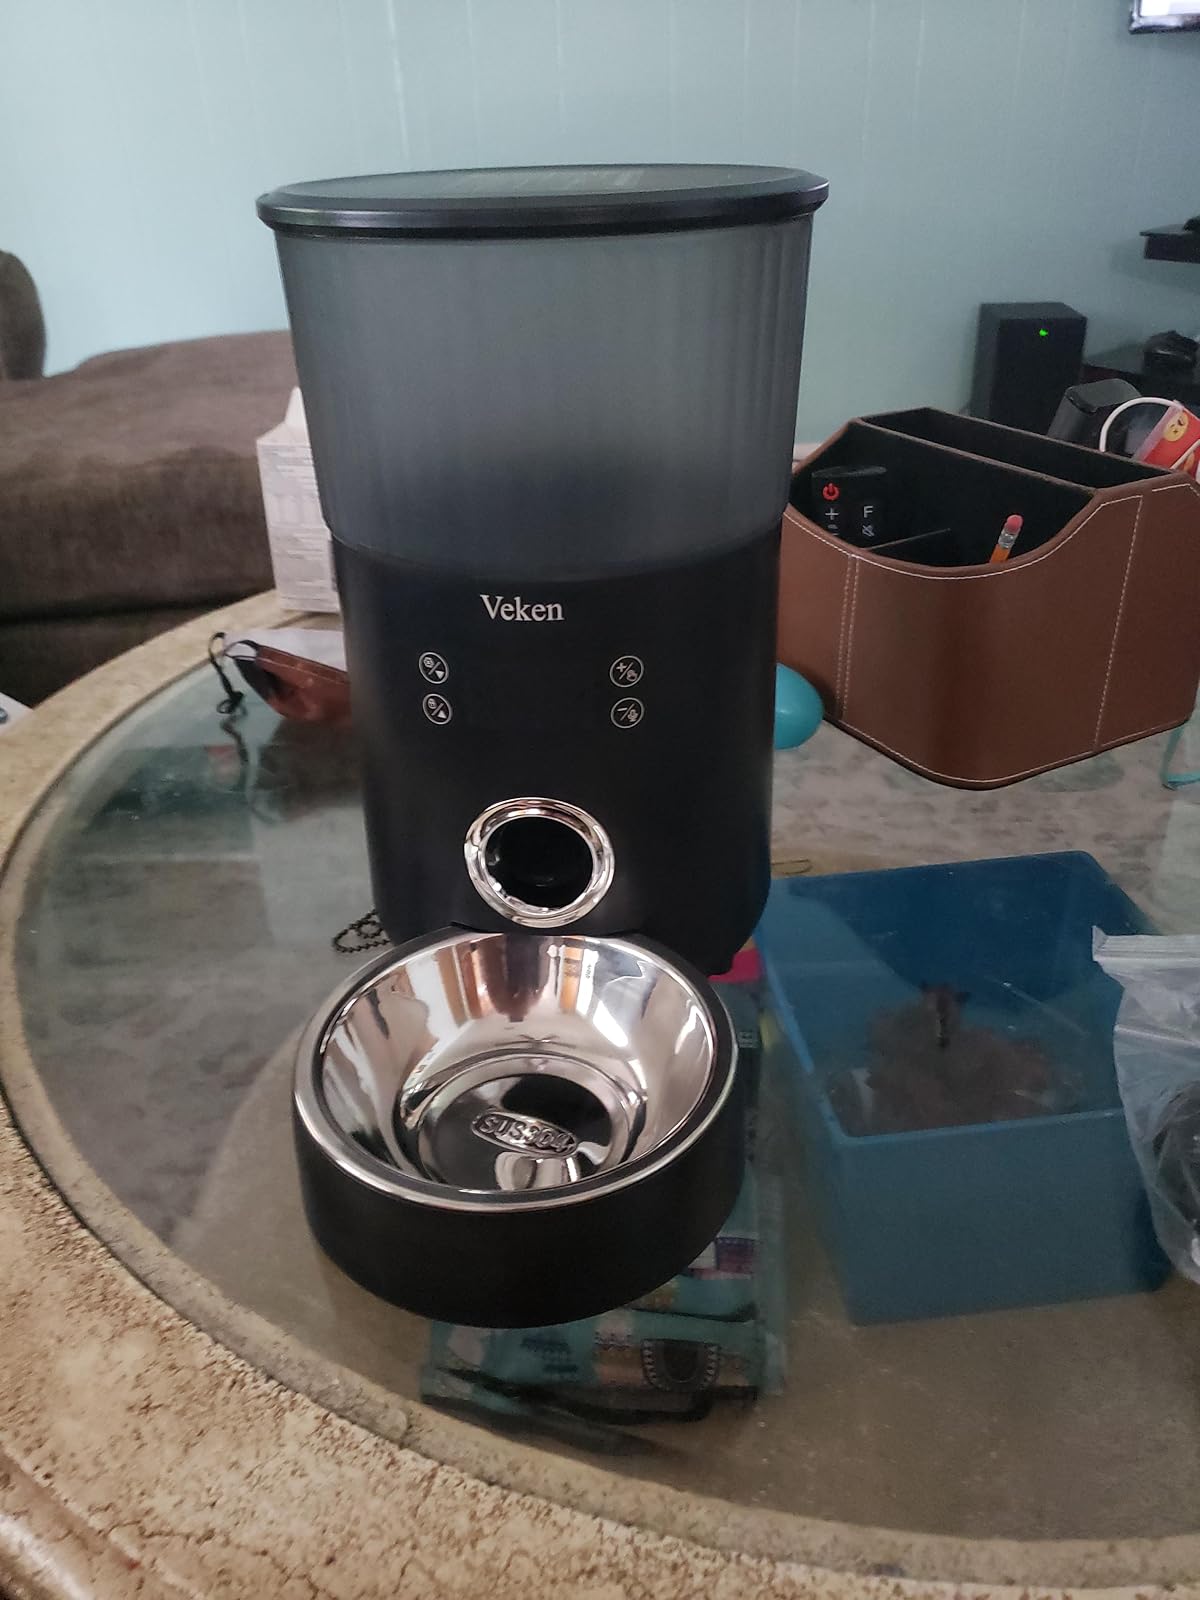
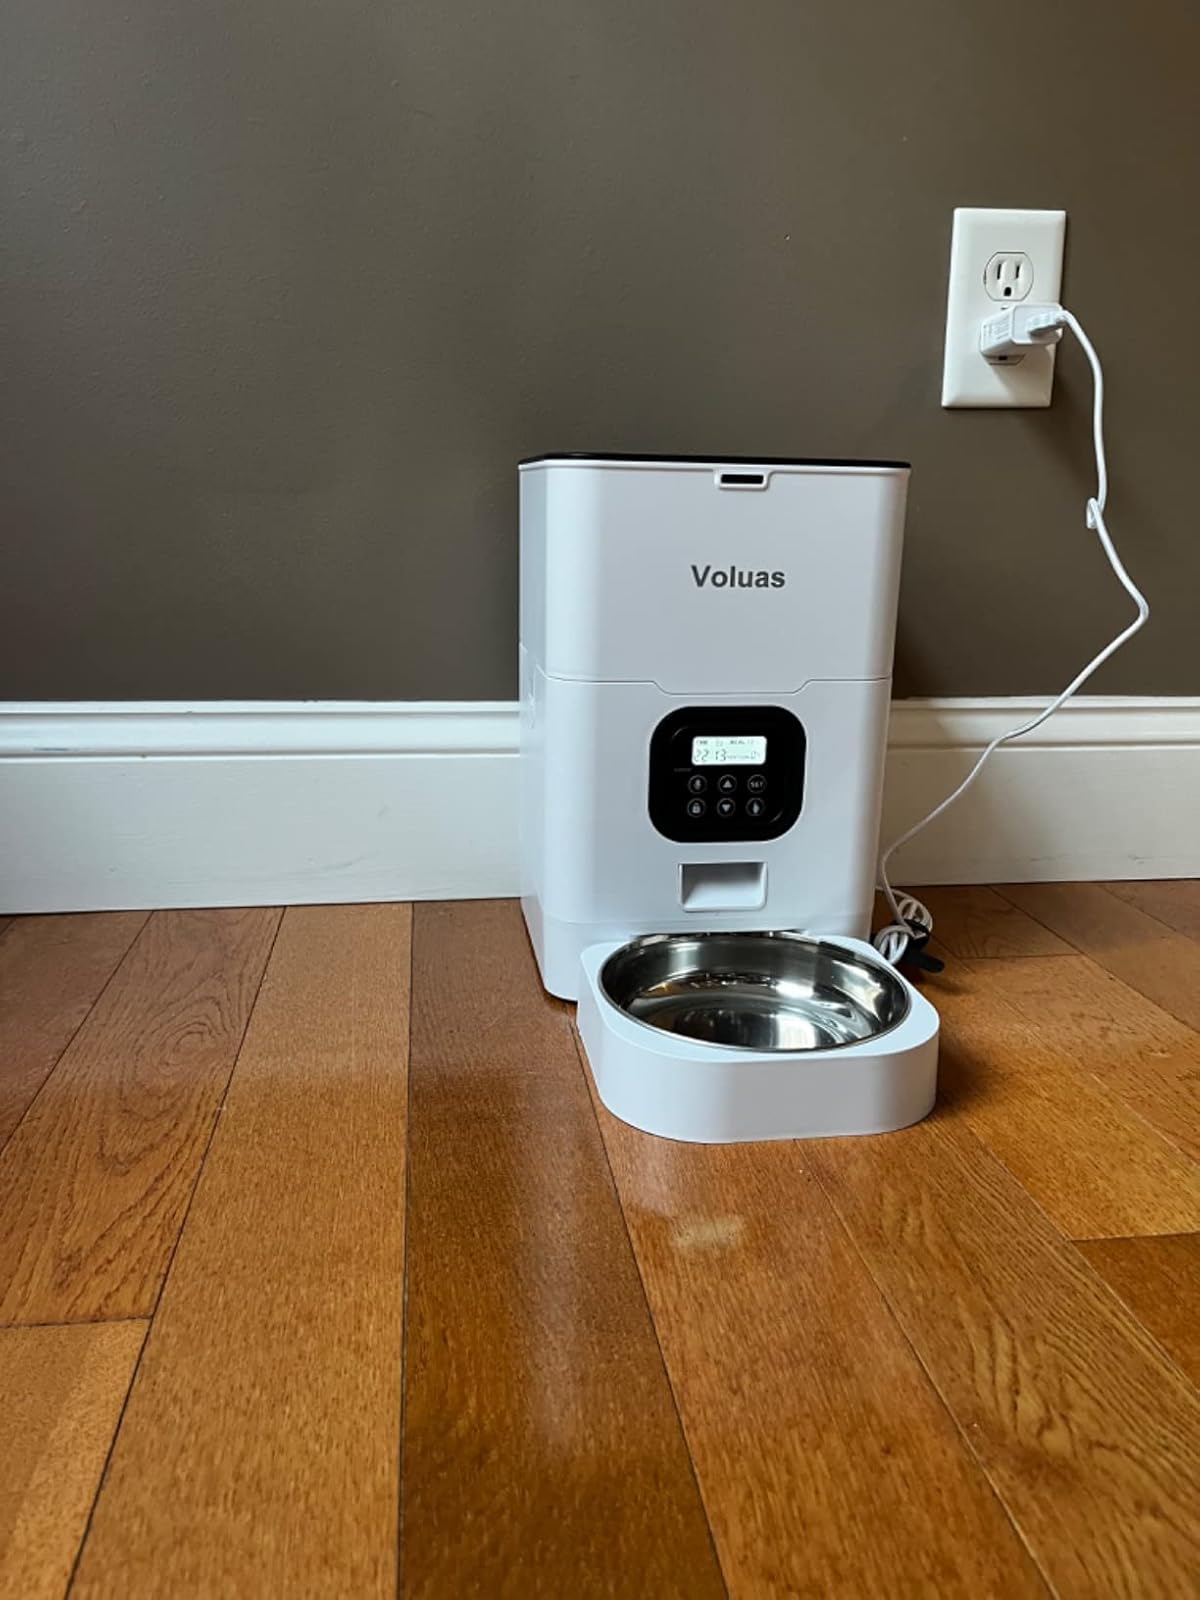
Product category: items_feeder
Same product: no